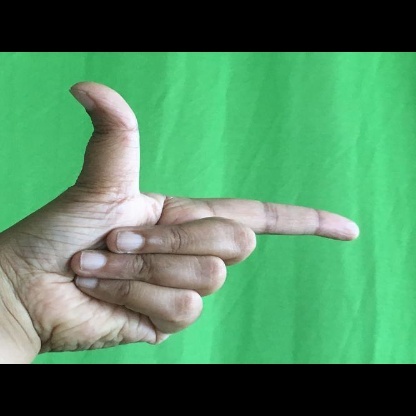
Mudra: Chandrakala